Representative Band of the Policja

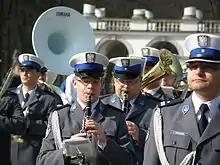
A group of musicians from the official Representative Band of the Policja.

Musicians from the band perform at various national and agency events, sometimes in a joint service setting with other uniformed bands such as the Representative Band of the Polish Border Guard and the Representative Central Band of the Polish Armed Forces. Being the official band of the Policja as well as the municipal City Guard, the group's musicians are often invited to play marching music for ceremonies on national holidays such as the following: